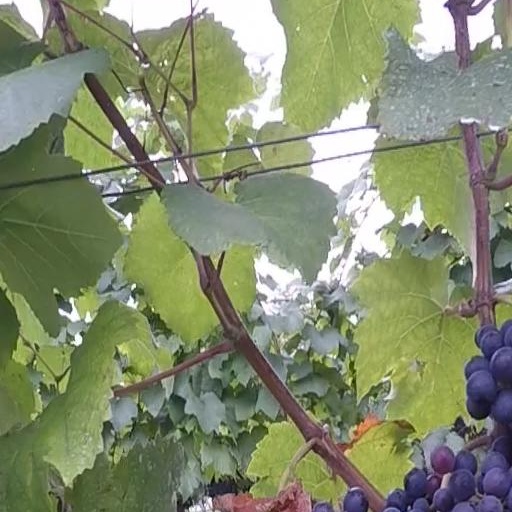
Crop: grape